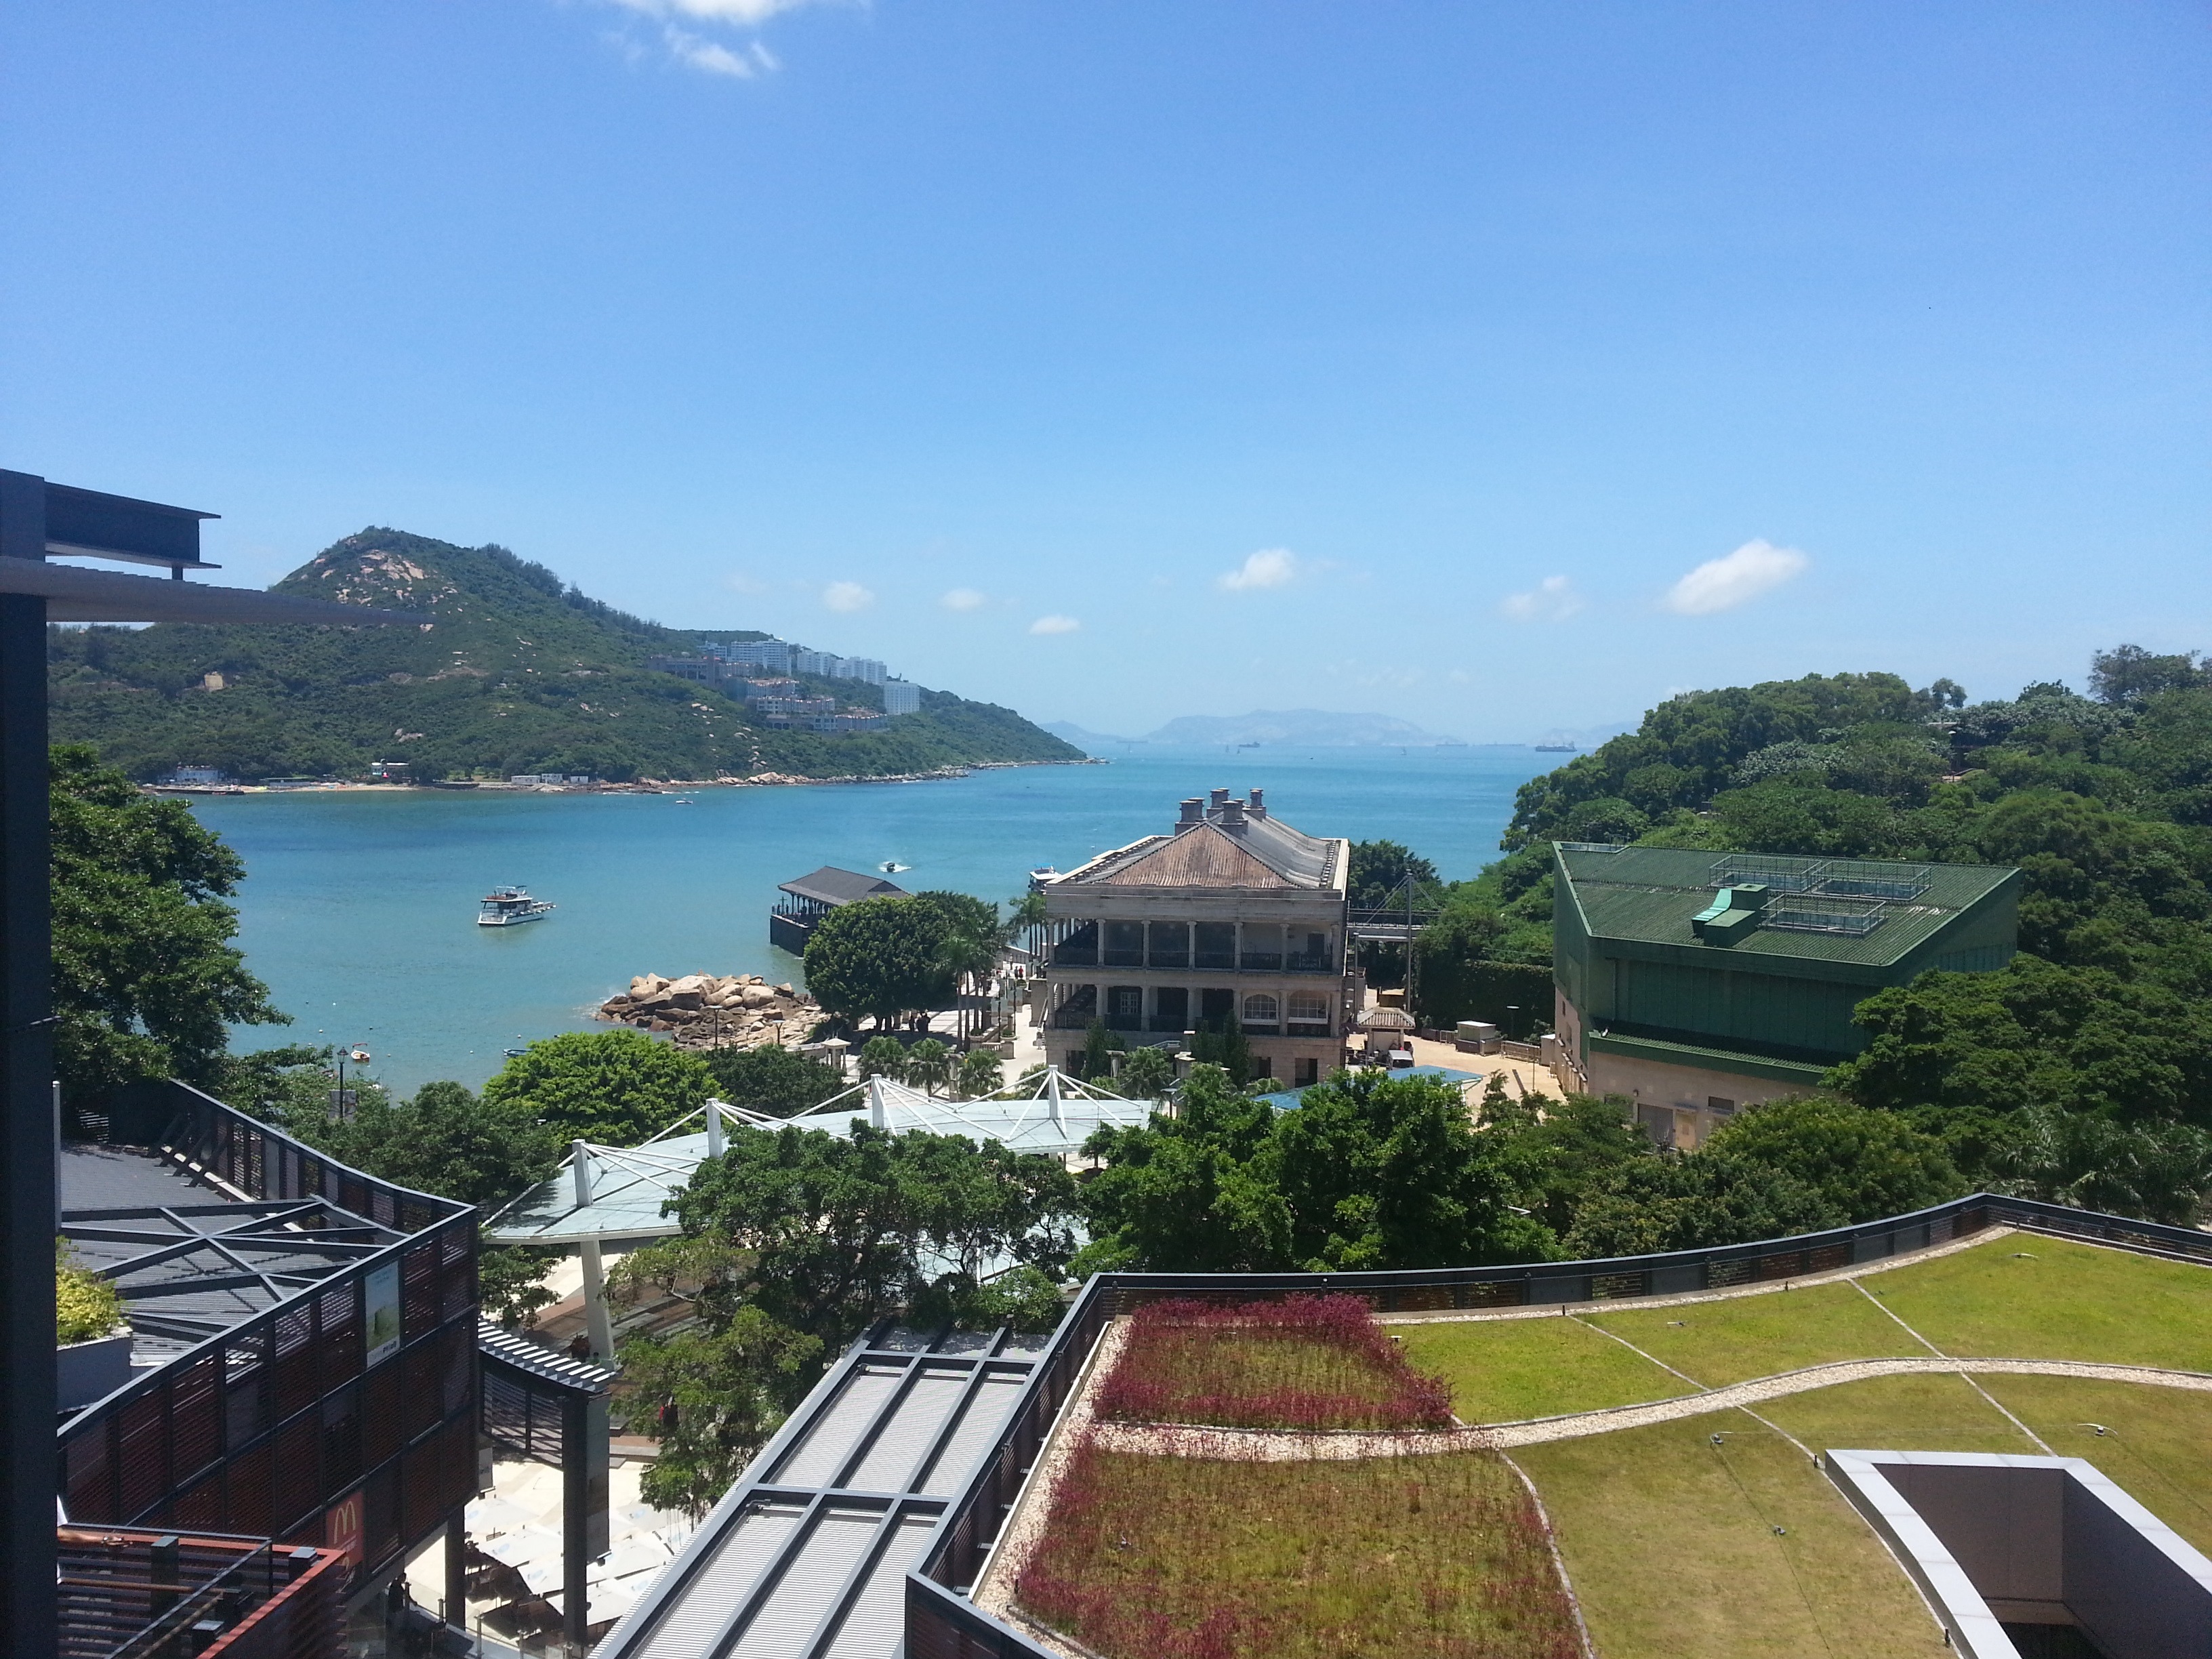
sea, coast, sky, sun, vacation, bay, blue, port, hong kong, sunny, estate, sea view, stanley